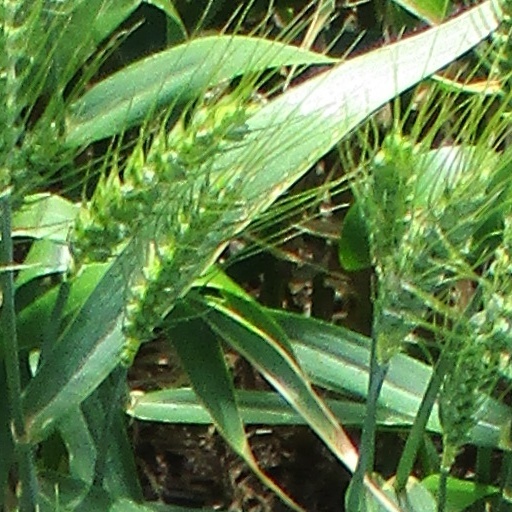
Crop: wheat